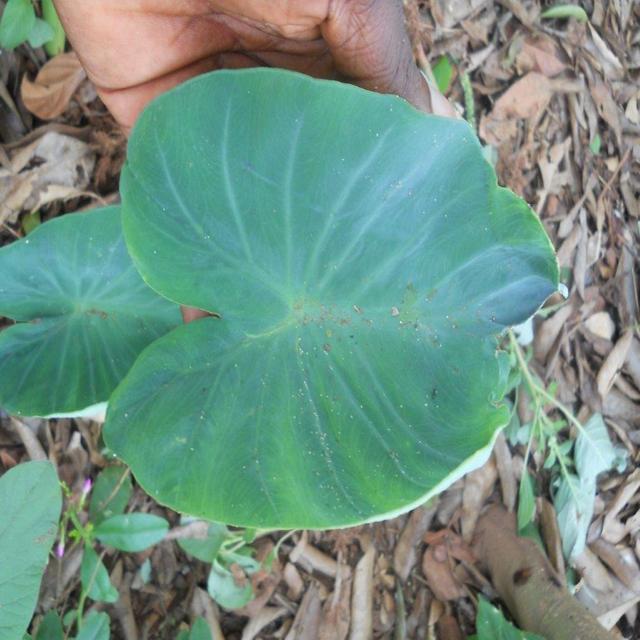
Label: Healthy